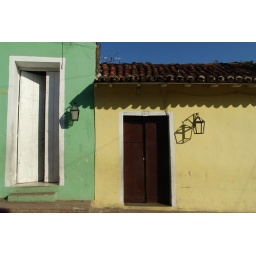
Green and yellow houses in Sancti Spiritus, Cuba.